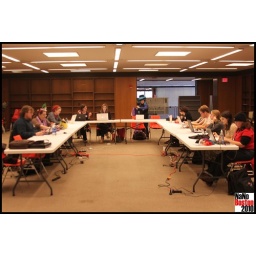
Early on in the write-in. We added two more tables and a few more chairs as the available spaces filled.